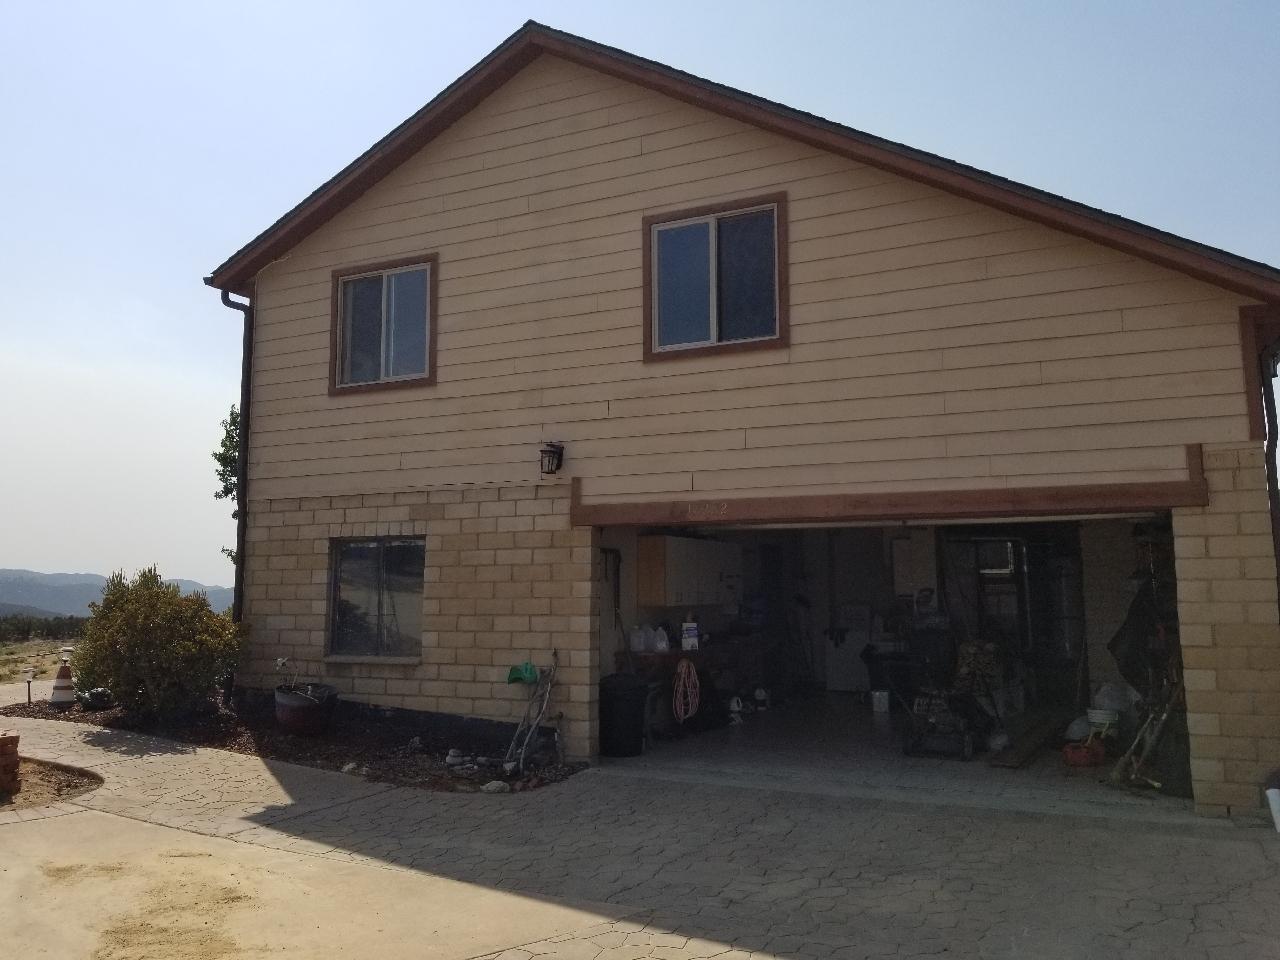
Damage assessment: no_damage